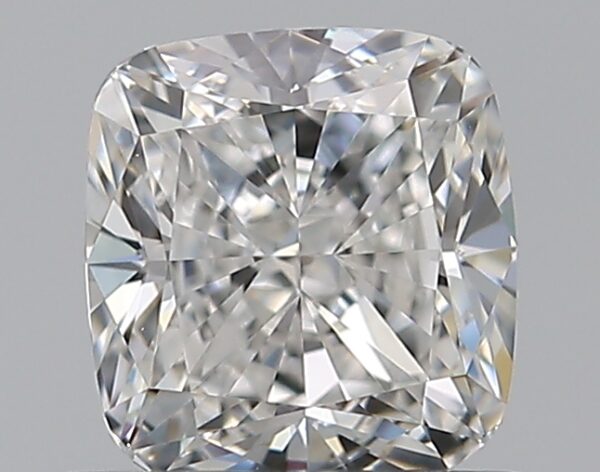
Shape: cushion
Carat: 0.7
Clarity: VVS2
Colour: F
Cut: EX
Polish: EX
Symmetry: EX
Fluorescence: N
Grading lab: GIA
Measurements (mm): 5.07 x 4.8 x 3.25